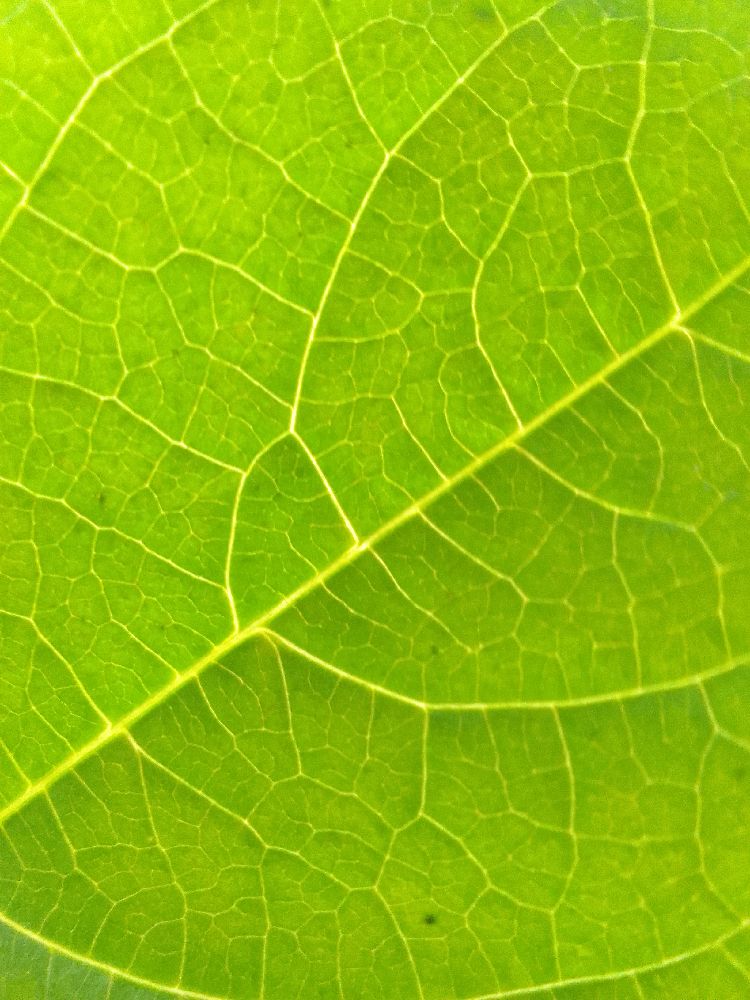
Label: healthy